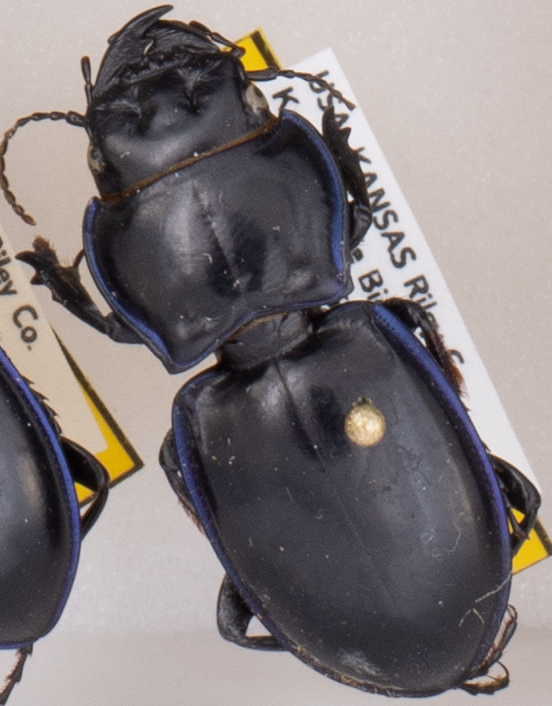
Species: Pasimachus elongatus
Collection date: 2020-06-17
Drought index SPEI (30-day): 0.39
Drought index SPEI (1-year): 1.064
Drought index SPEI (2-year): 1.69